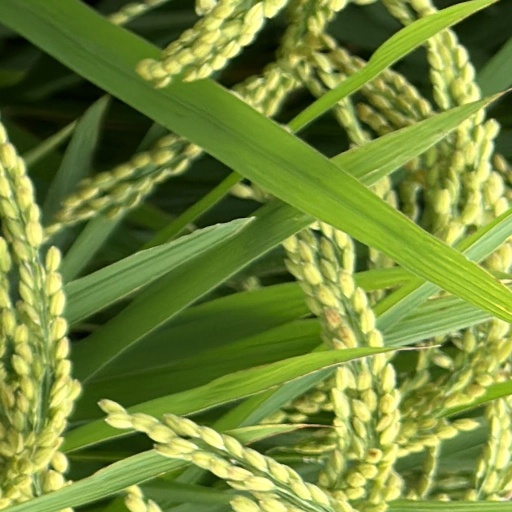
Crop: rice